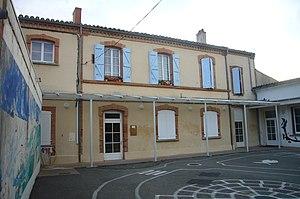
L'école de Teyssode
Teyssode est une commune française située dans le département du Tarn, en région Occitanie.